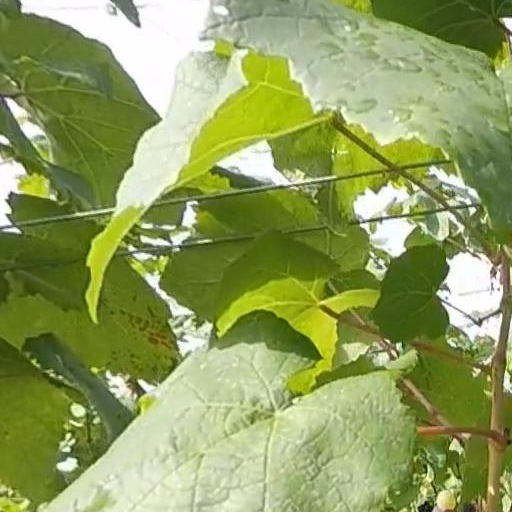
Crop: grape